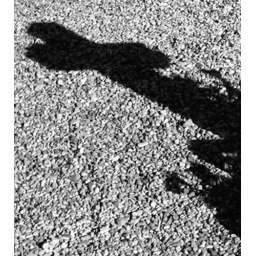
The shadow of a cross paints the ground in Paderno del Grappa, Italy.